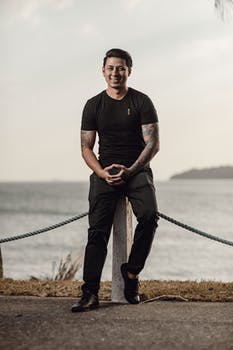
Label: No Watermark